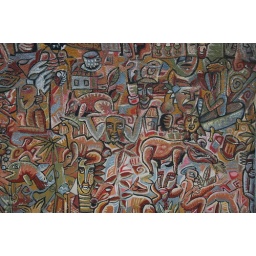
Close up on the painted wall of a building in Altdorf